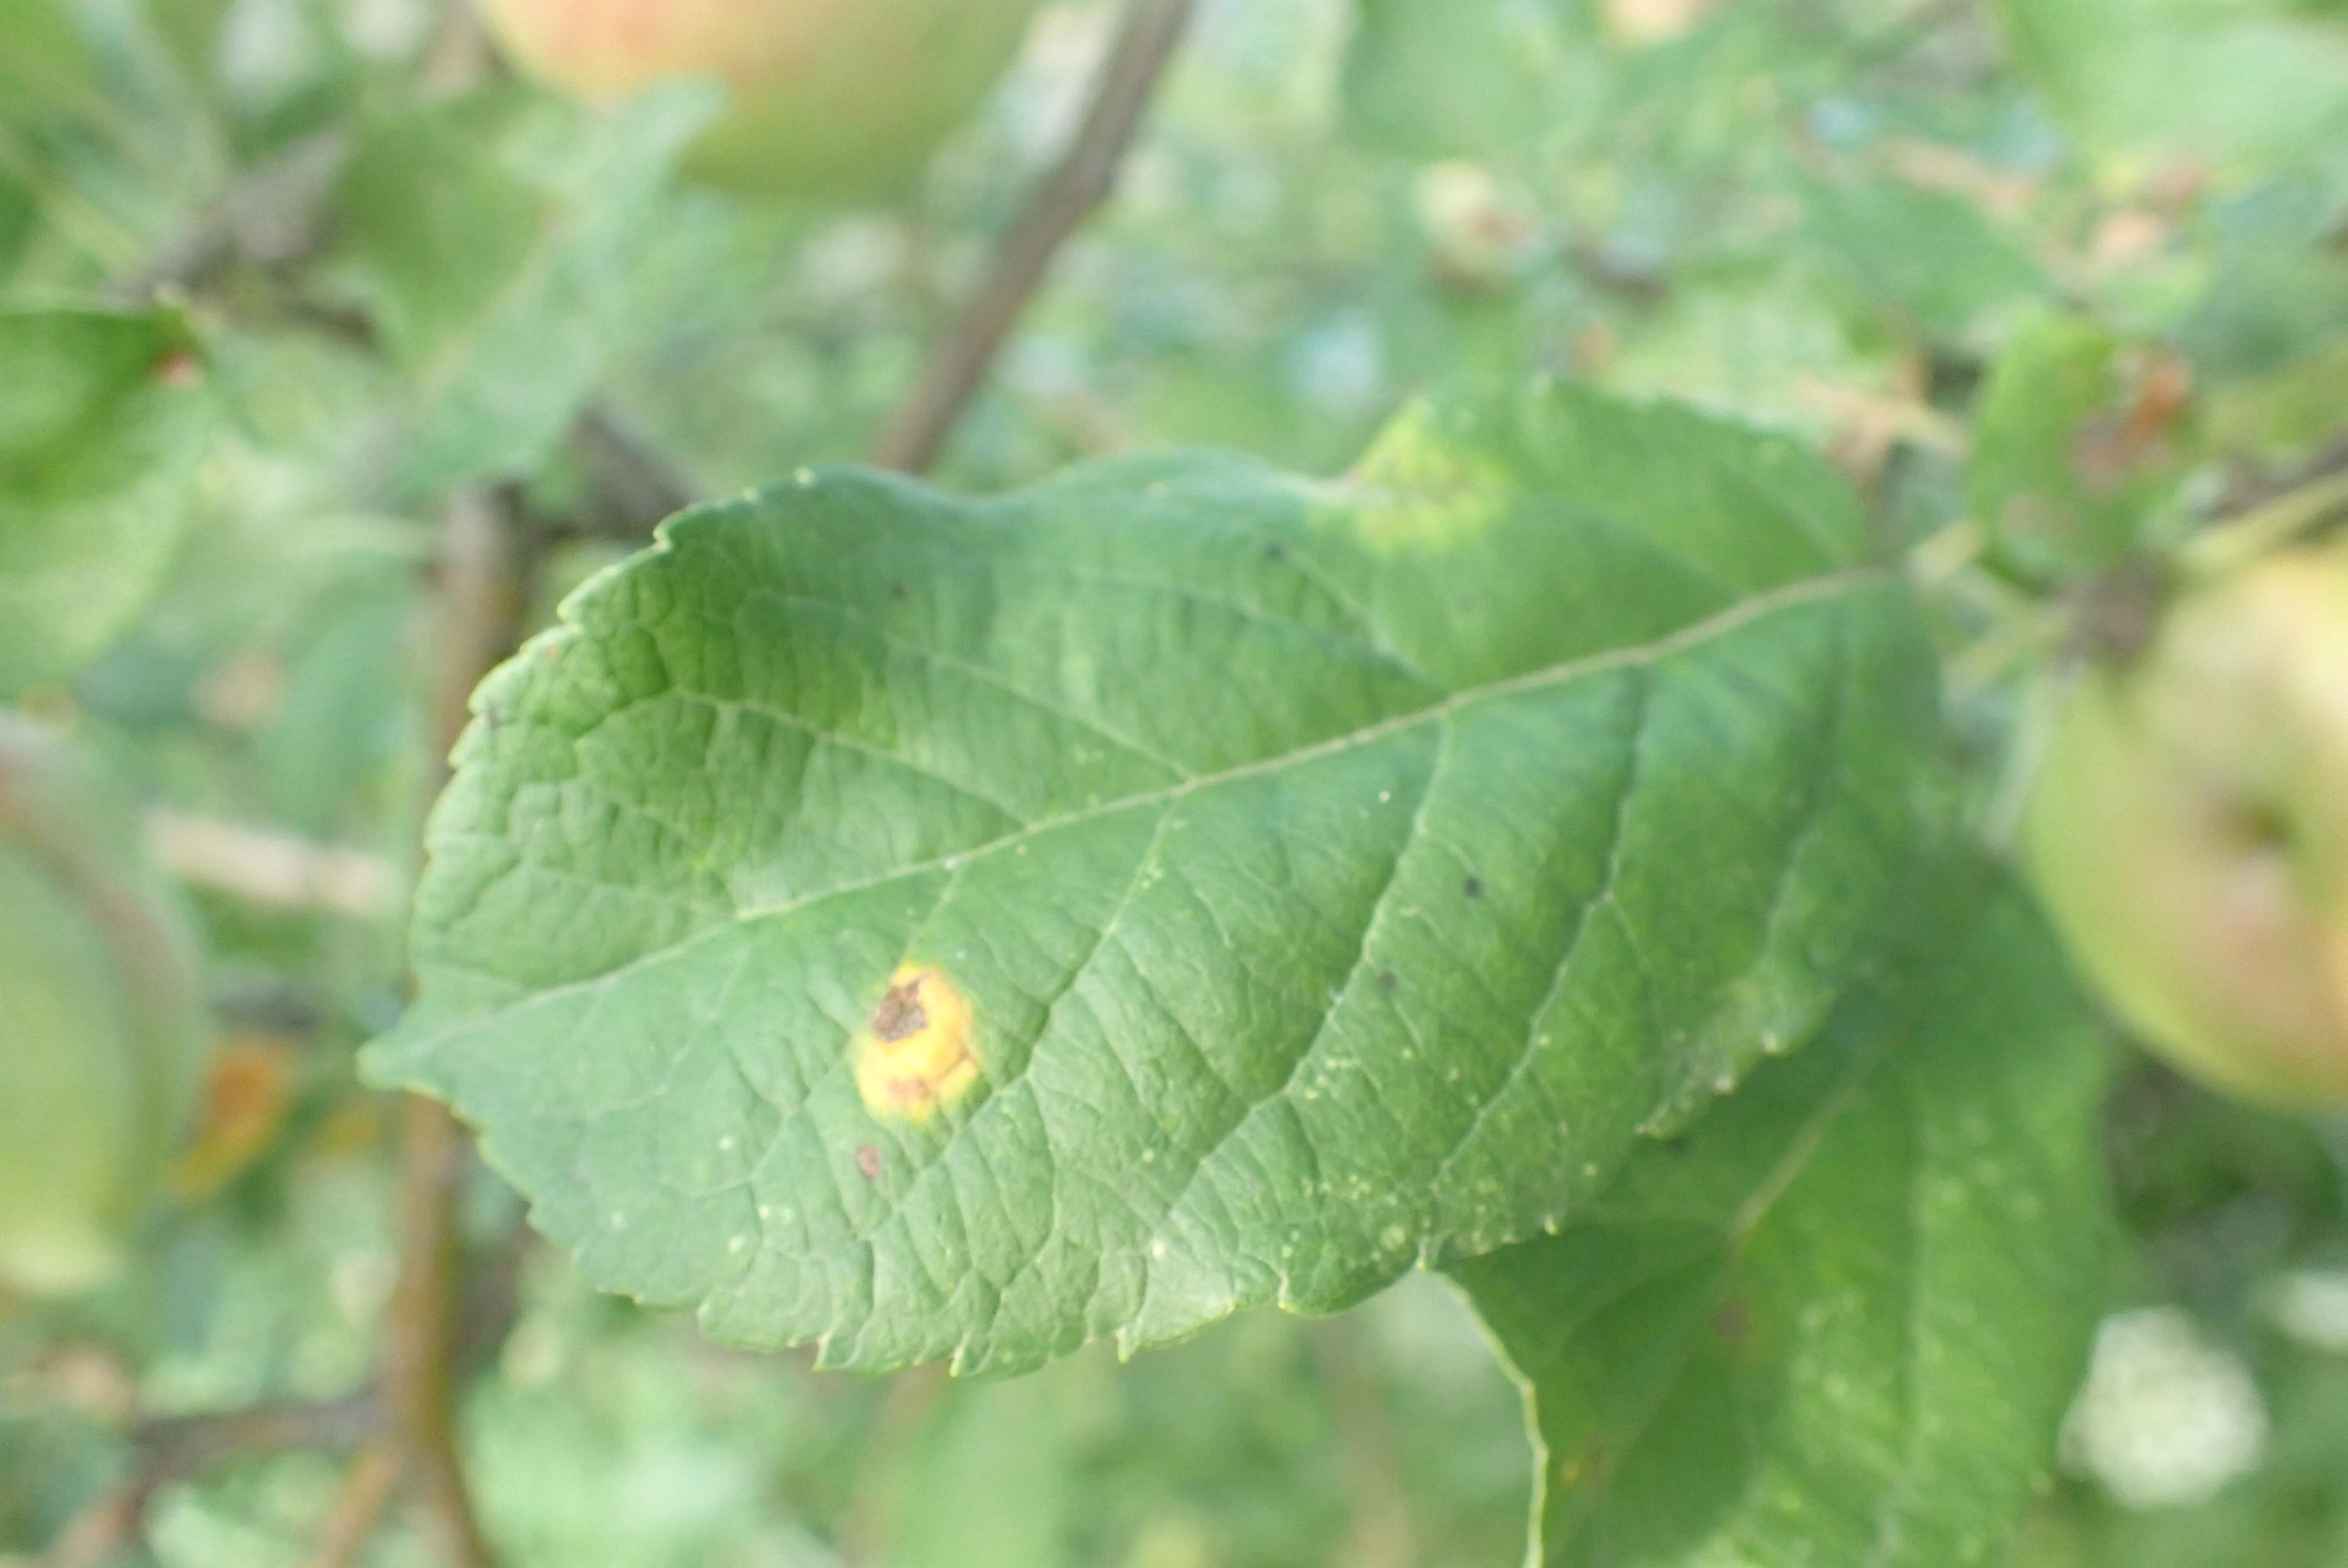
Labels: rust